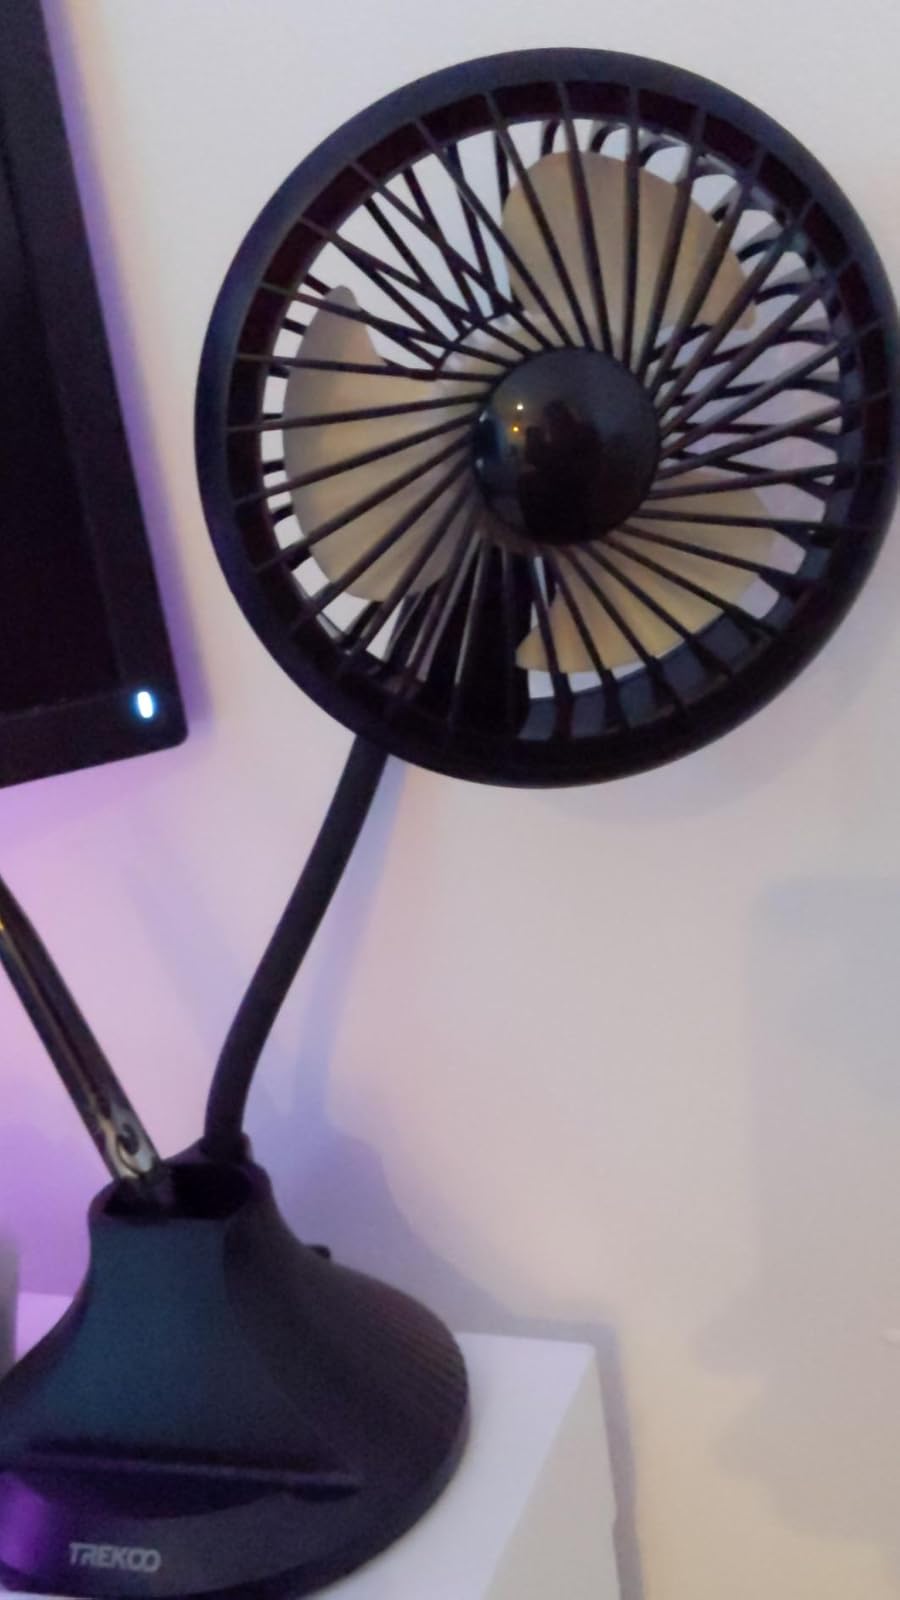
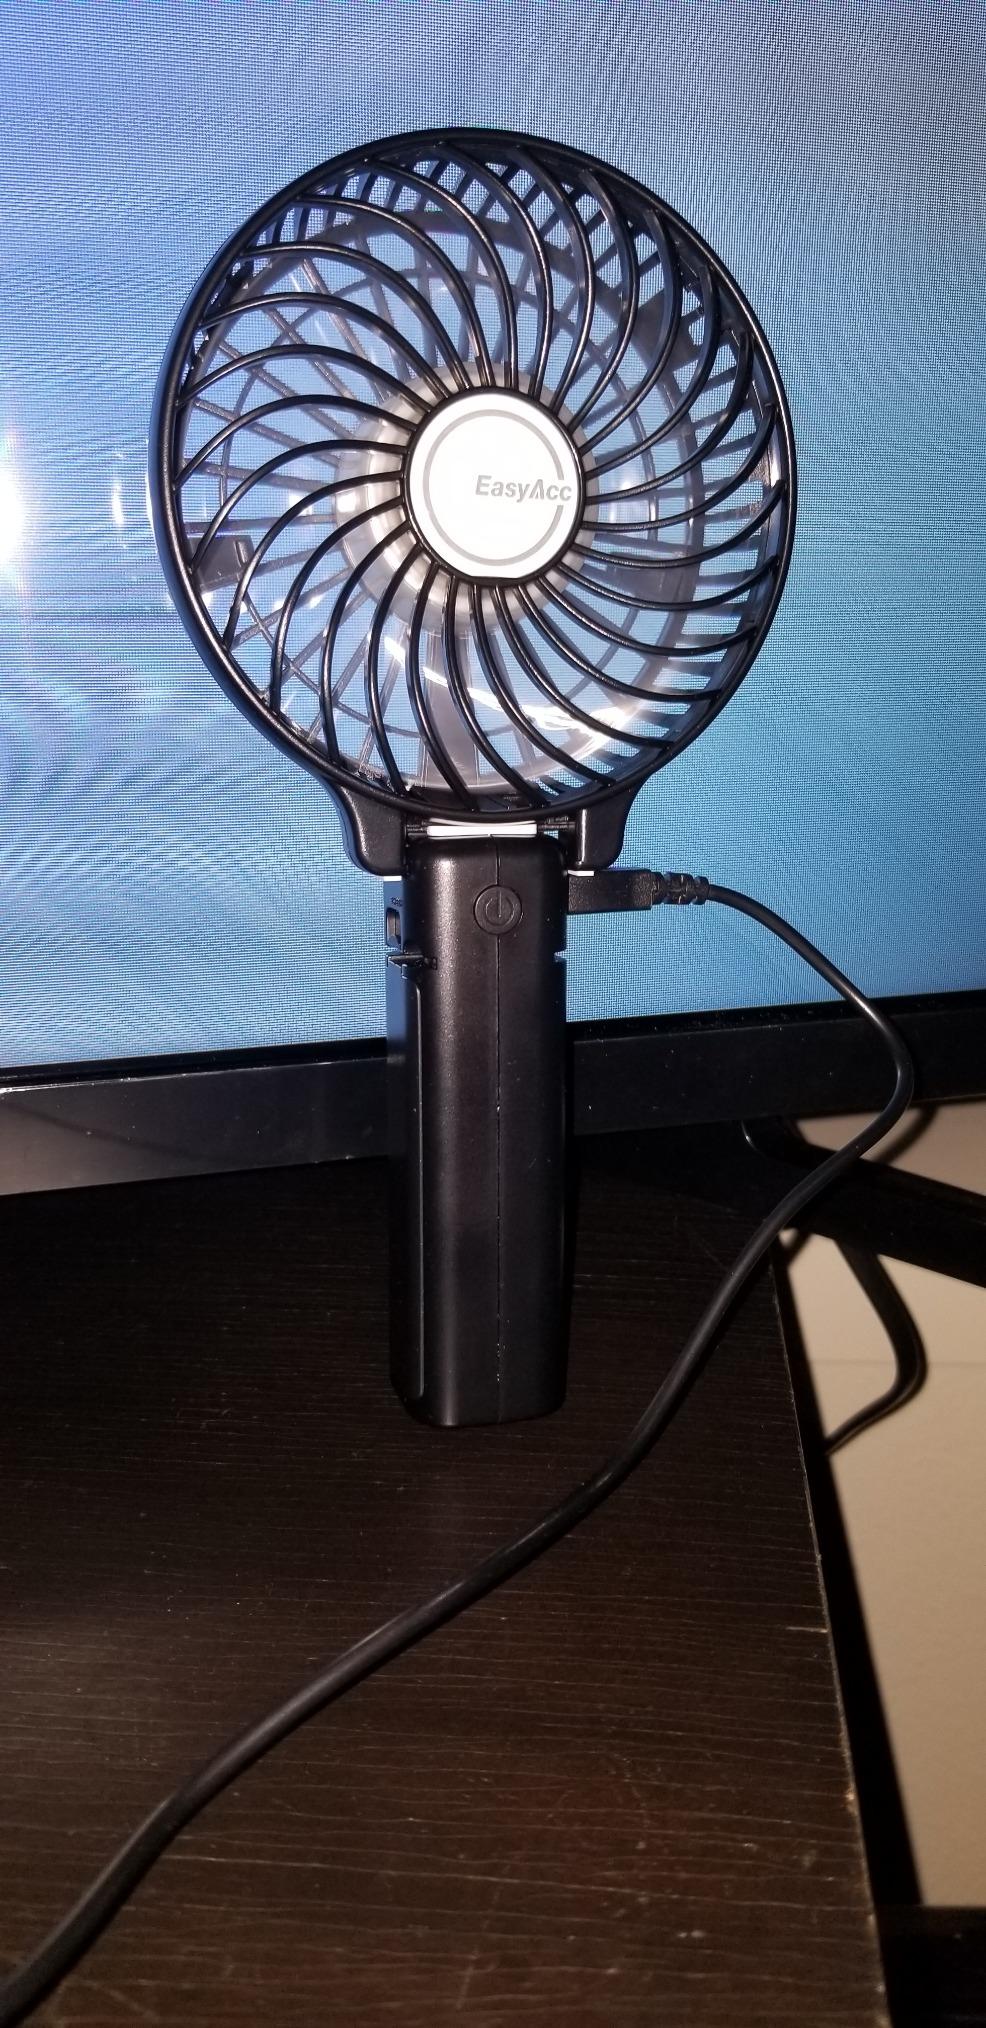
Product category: fan
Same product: no